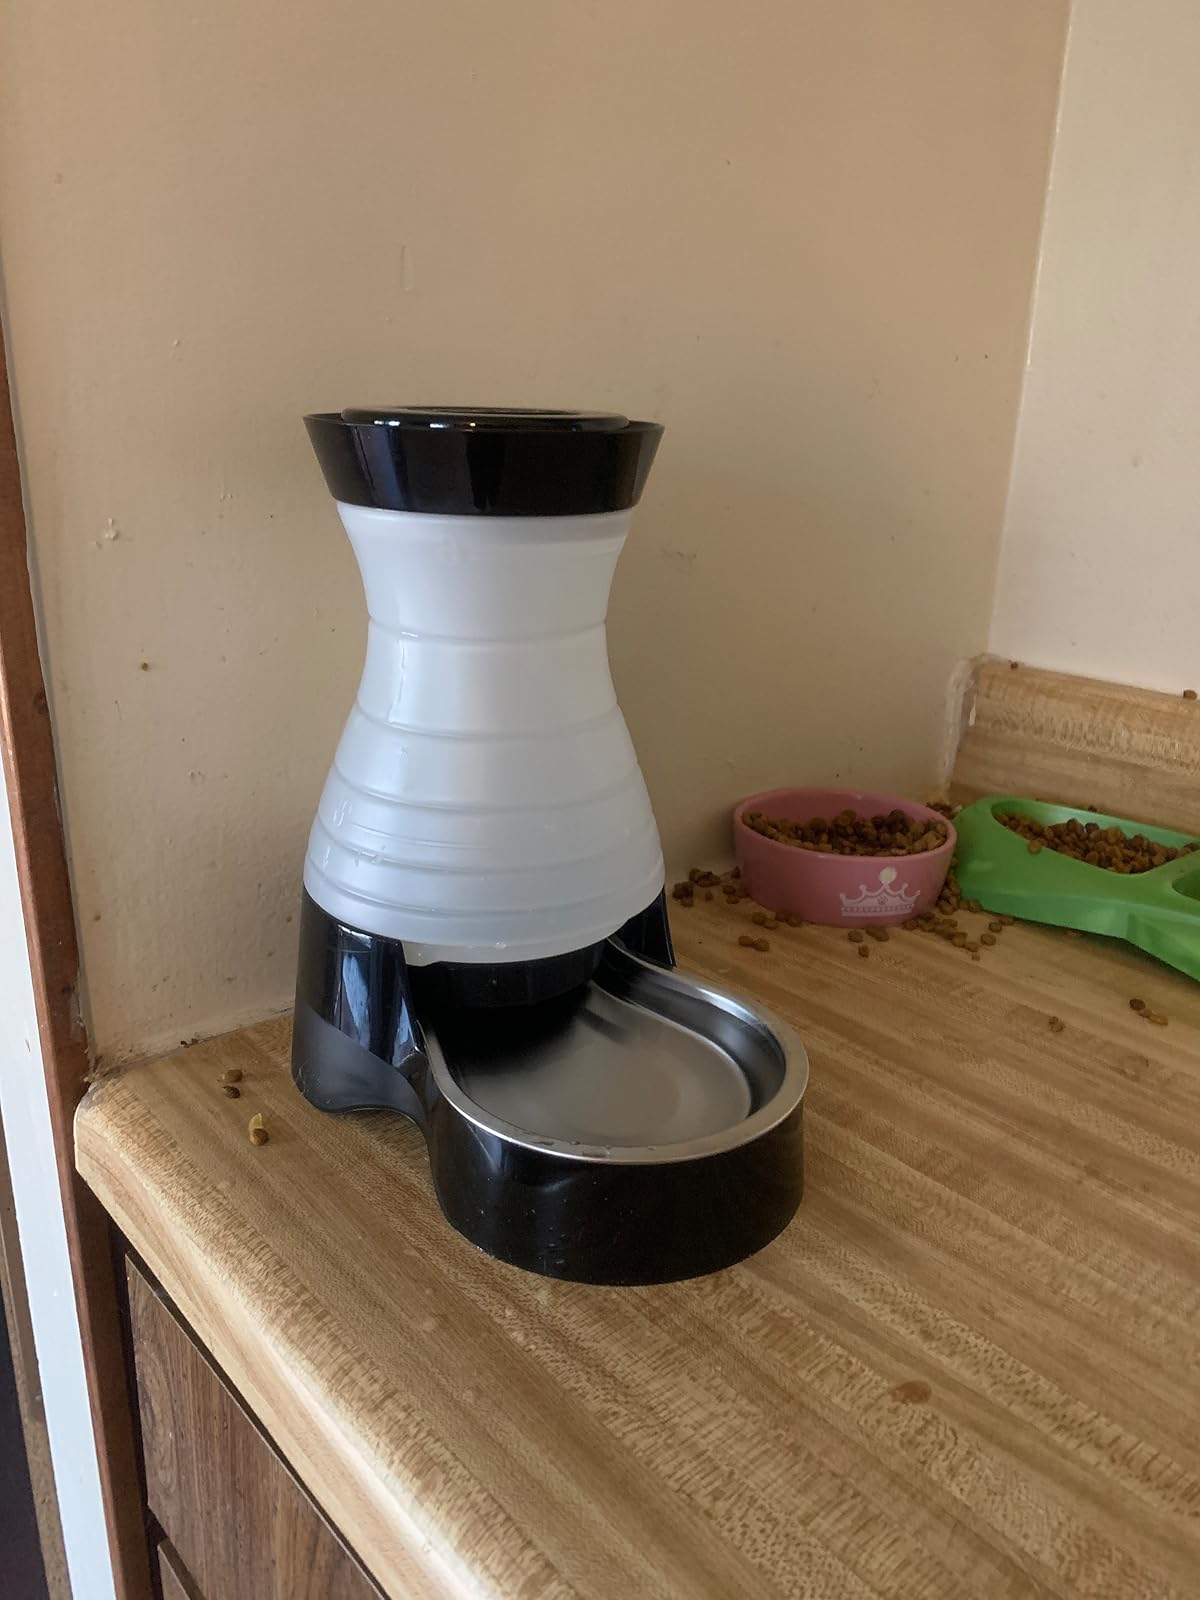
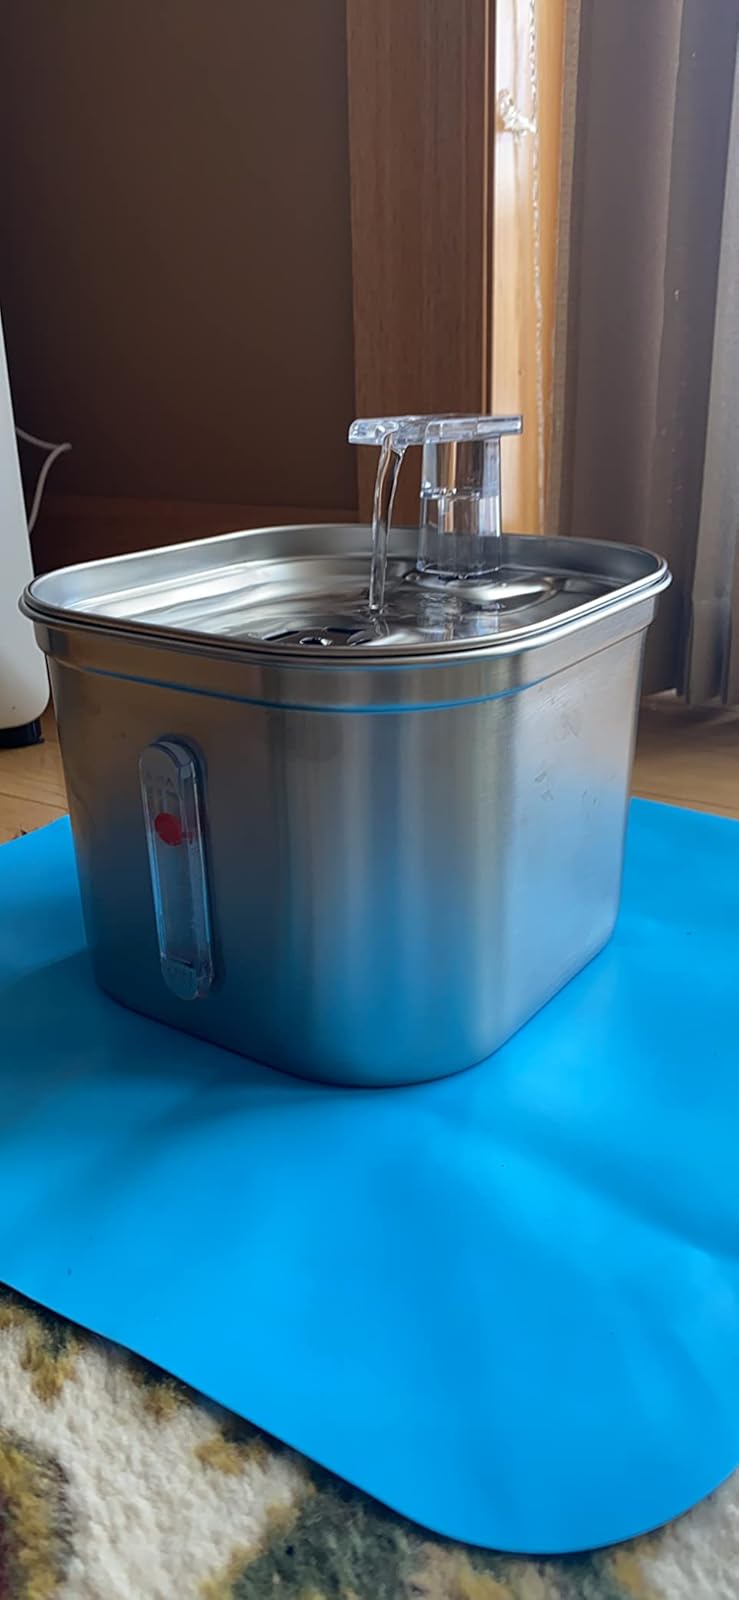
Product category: items_bowl
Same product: no